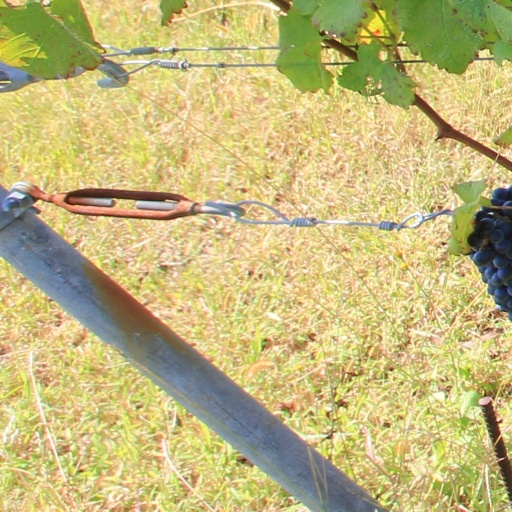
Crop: grape